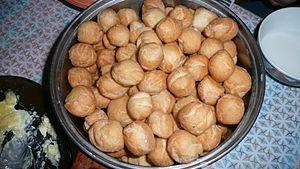
Boortsog
Les boortsog, boorsoq, ou baursak, est un type de pâte frite commune dans les cuisines d'Asie centrale, d'Idel-oural et mongole. Ils peuvent ressembler à des cookies, ou à des biscuits. Quand ils sont frits, ils sont comparables à des beignets.
La cuisine mongole est une cuisine assez simple, principalement limitée par l'aridité des régions du Plateau mongol, que ce soit la steppe, qui couvre la majorité de ces régions, le désert de Gobi, les khangai. La majorité de la nourriture provient des animaux, que ce soit pour leur viande, leur gras ou les laitages qu'ils produisent. Le millet est la principale céréale de Mongolie, mais l'orge et le blé sont également utilisés. Les fruits et légumes sont quasiment absents de la cuisine.